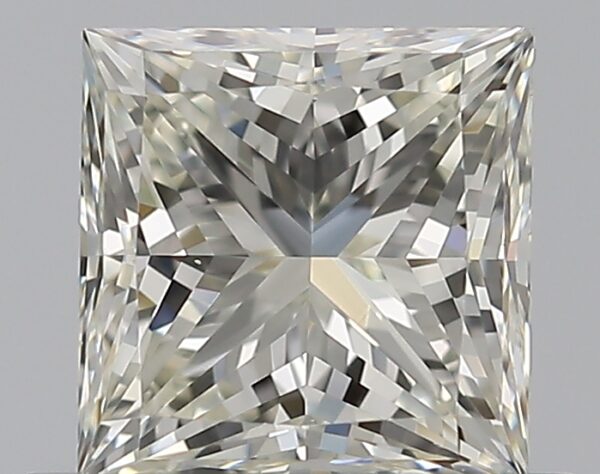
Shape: princess
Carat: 0.7
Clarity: VVS2
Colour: K
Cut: EX
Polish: EX
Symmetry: VG
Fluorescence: F
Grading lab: GIA
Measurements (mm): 4.83 x 4.76 x 3.45